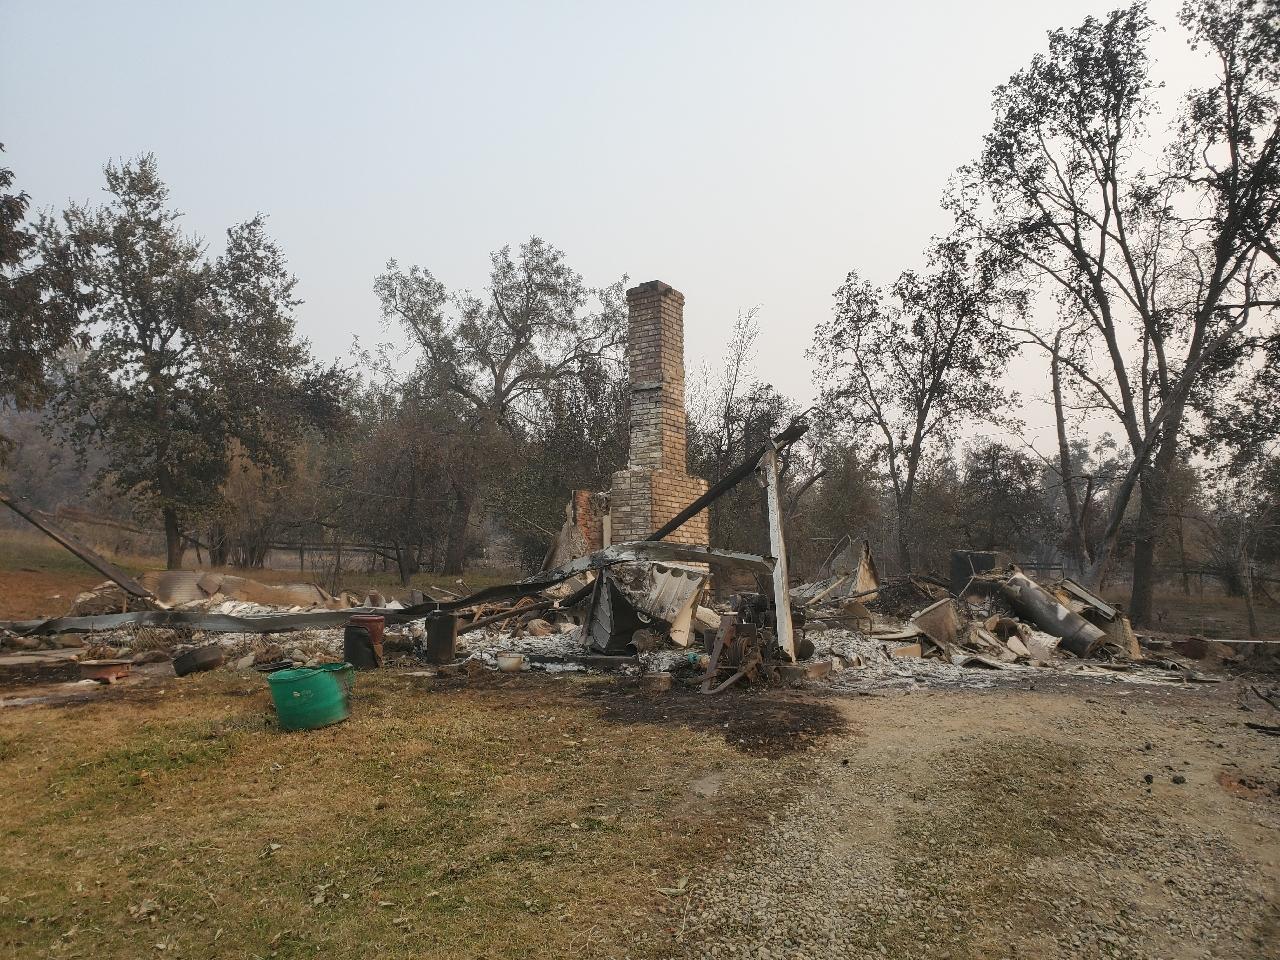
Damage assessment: destroyed